K-5 truck

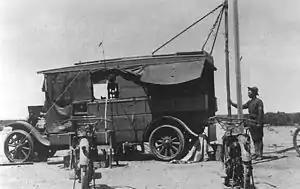
radio tractor no.3

The K-5 truck is a light automobile truck with a wheelbase, standard automobile gauge, and wheels; length from front of radiator to rear of body ; equipped with single top; formerly marked with the Signal Corps emblem and the words "Signal Corps, U.S. Army" and also with the name "Maintenance truck No.5" or "Tender for radio tractor No.3" .